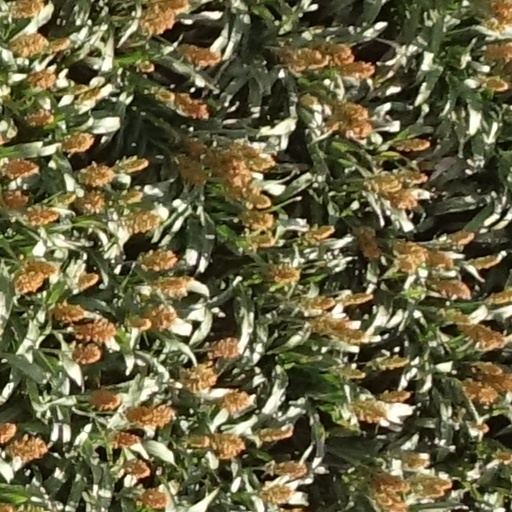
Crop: sorghum